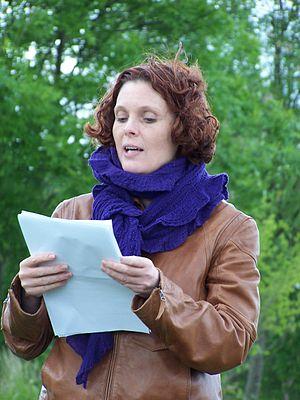
Hanne Dahl, née le 30 août 1970 à Aalborg, est une femme politique danoise.